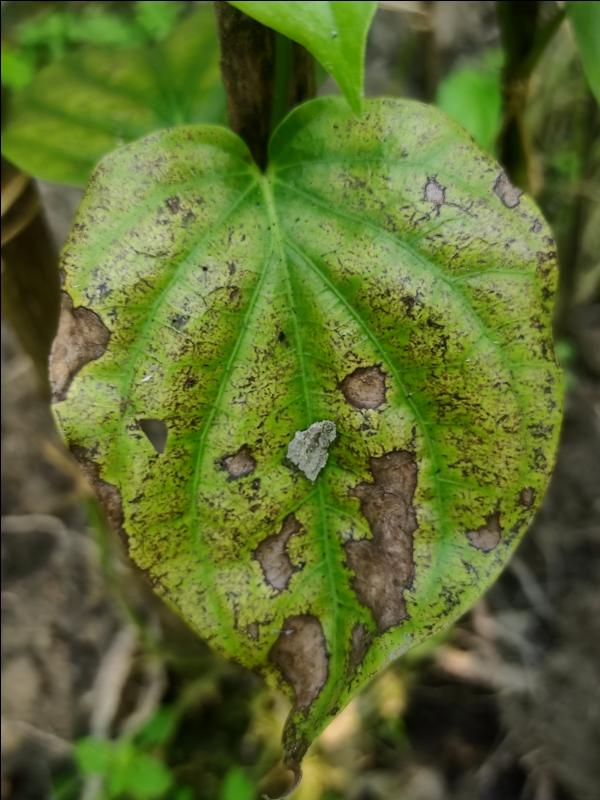
Label: Fungal_Brown_Spot_Disease